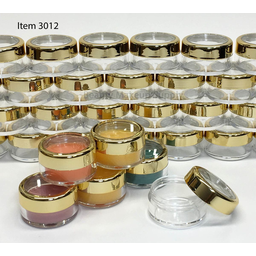
Label: glass